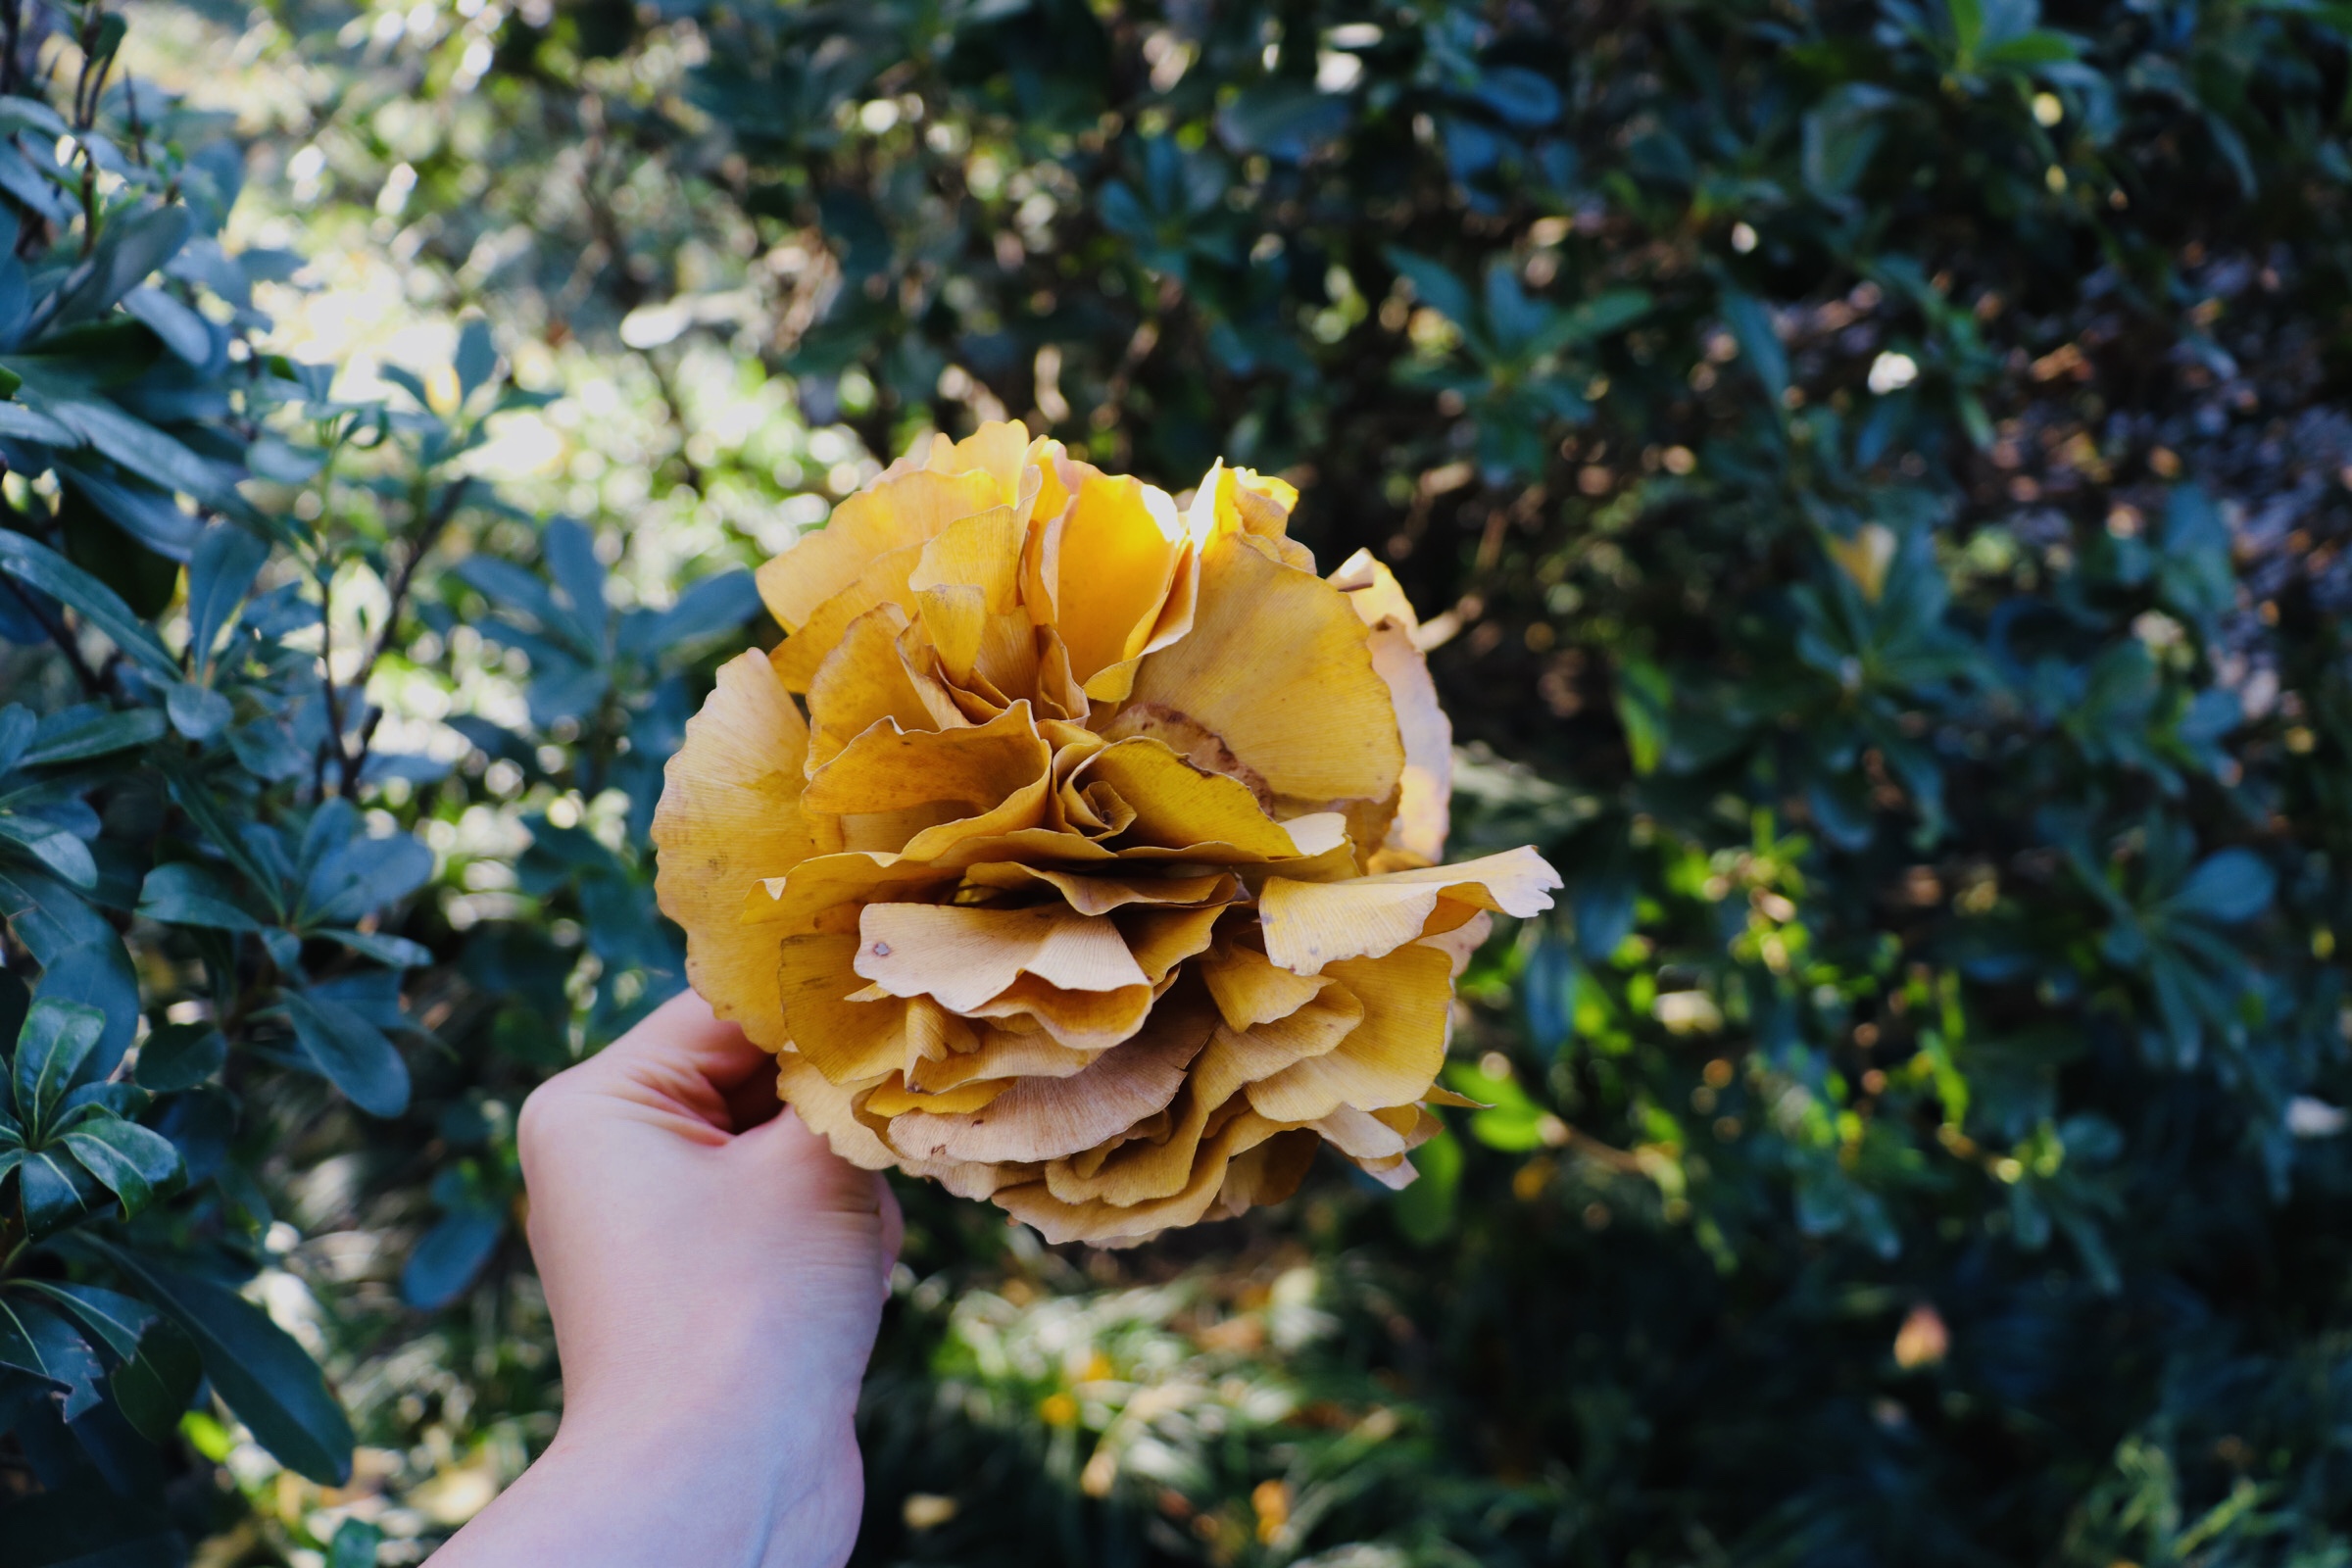
ginkgo, botany, yellow, Julia child rose, flower, petal, plant, grass, rose family, leaf, spring, organism, rose, flowering plant, branch, rose order, wildflower